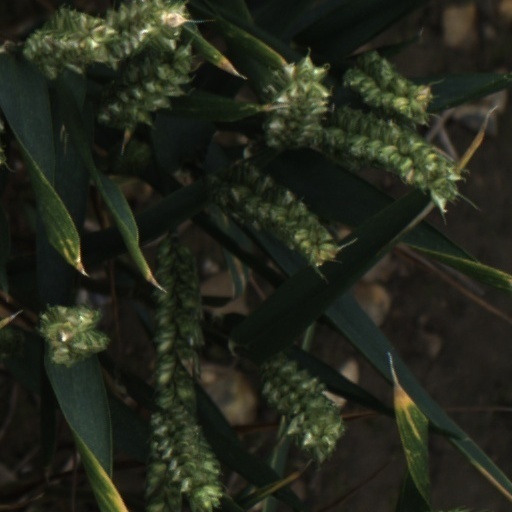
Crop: wheat